40th (the 2nd Somersetshire) Regiment of Foot

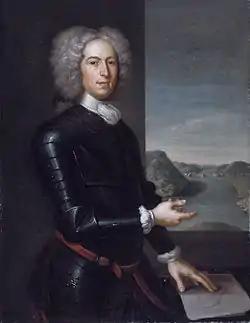
Nova Scotia Lt. Gov. Paul Mascarene, commander of the 40th, portrait by John Smybert, 1729

The regiment was raised at Annapolis Royal in Nova Scotia by General Richard Philipps as the Richard Philipps's Regiment of Foot in August 1717 out of independent companies stationed in North America and the West Indies.